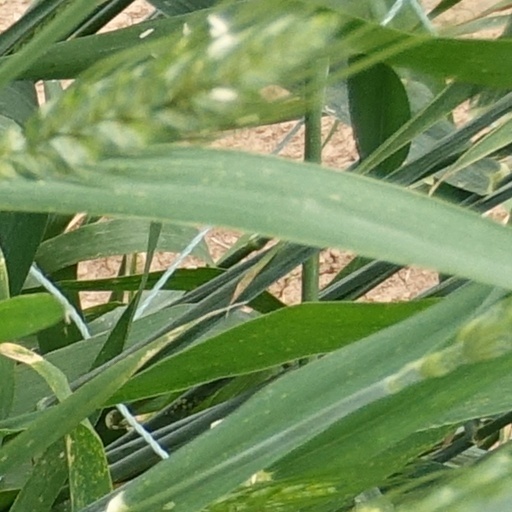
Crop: wheat